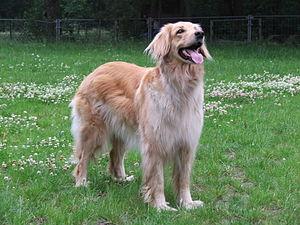
Le hovawart est une race de chien d'origine allemande. C'est une race très ancienne dont le nom vient de l'allemand médiéval : "Hova" signifiant la ferme et "Wart" signifiant "gardien".